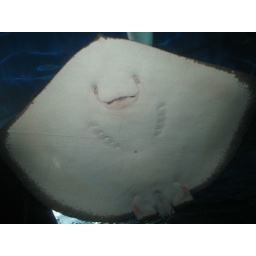
There was a glass tunnel at the aquarium. This is a ray flying over top of our heads.